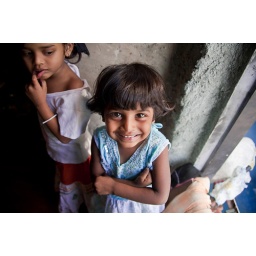
2 young girls have fun peeking out a window in their home in Mumbai.